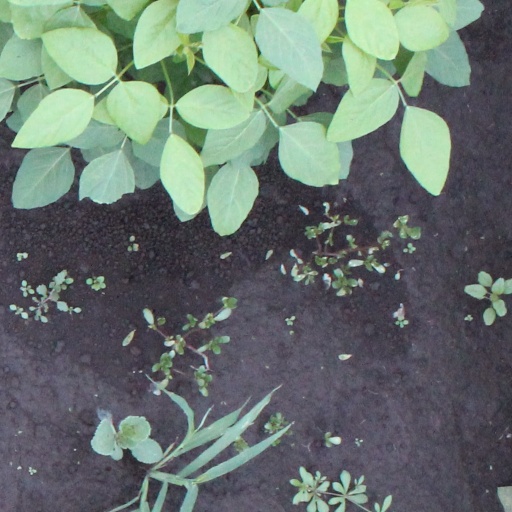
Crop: soybean